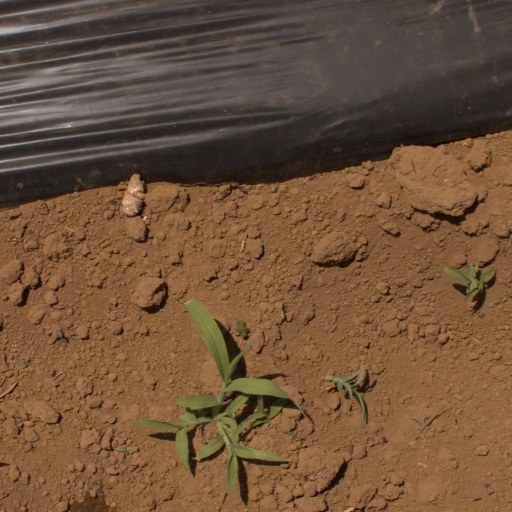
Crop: Jerusalem artichoke